Capercaillie (band)

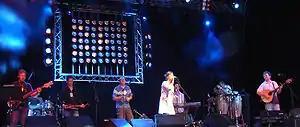
Capercaillie at Nuremberg, 2005

Capercaillie are a Scottish folk band, founded in 1984 by Donald Shaw and led by Karen Matheson, and which performs traditional Gaelic and contemporary songs in English. The group adapts traditional Gaelic music and traditional lyrics with modern production techniques and instruments such as electric guitar and bass guitar, though rarely synthesizers or drum machines.